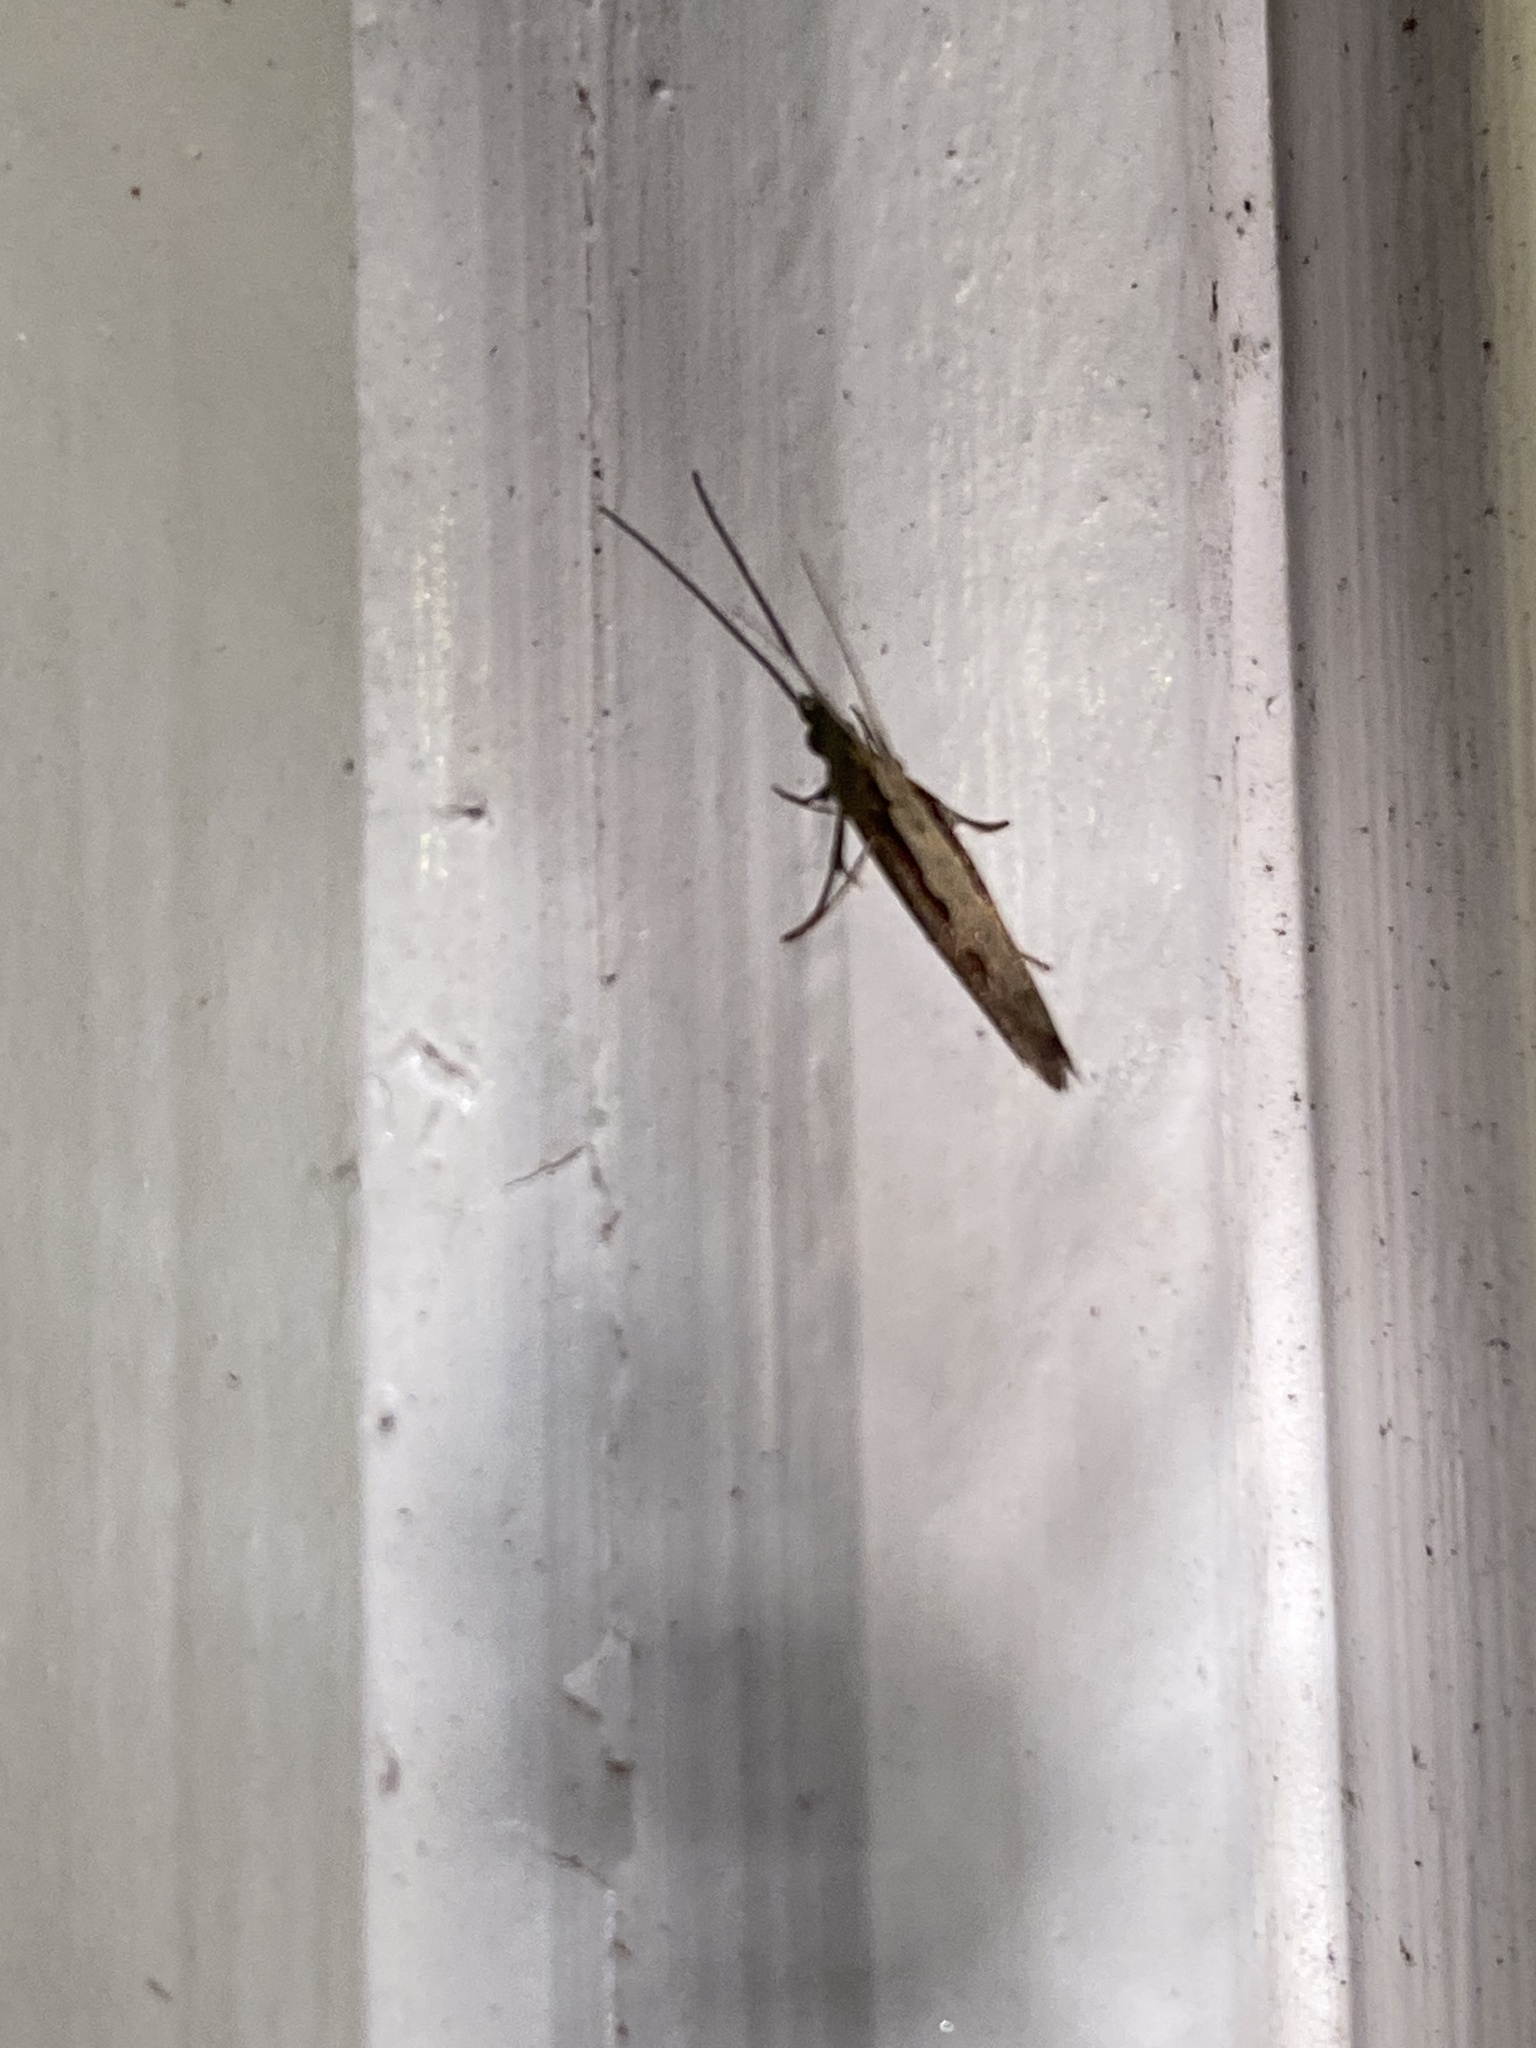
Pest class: diamondback_moth